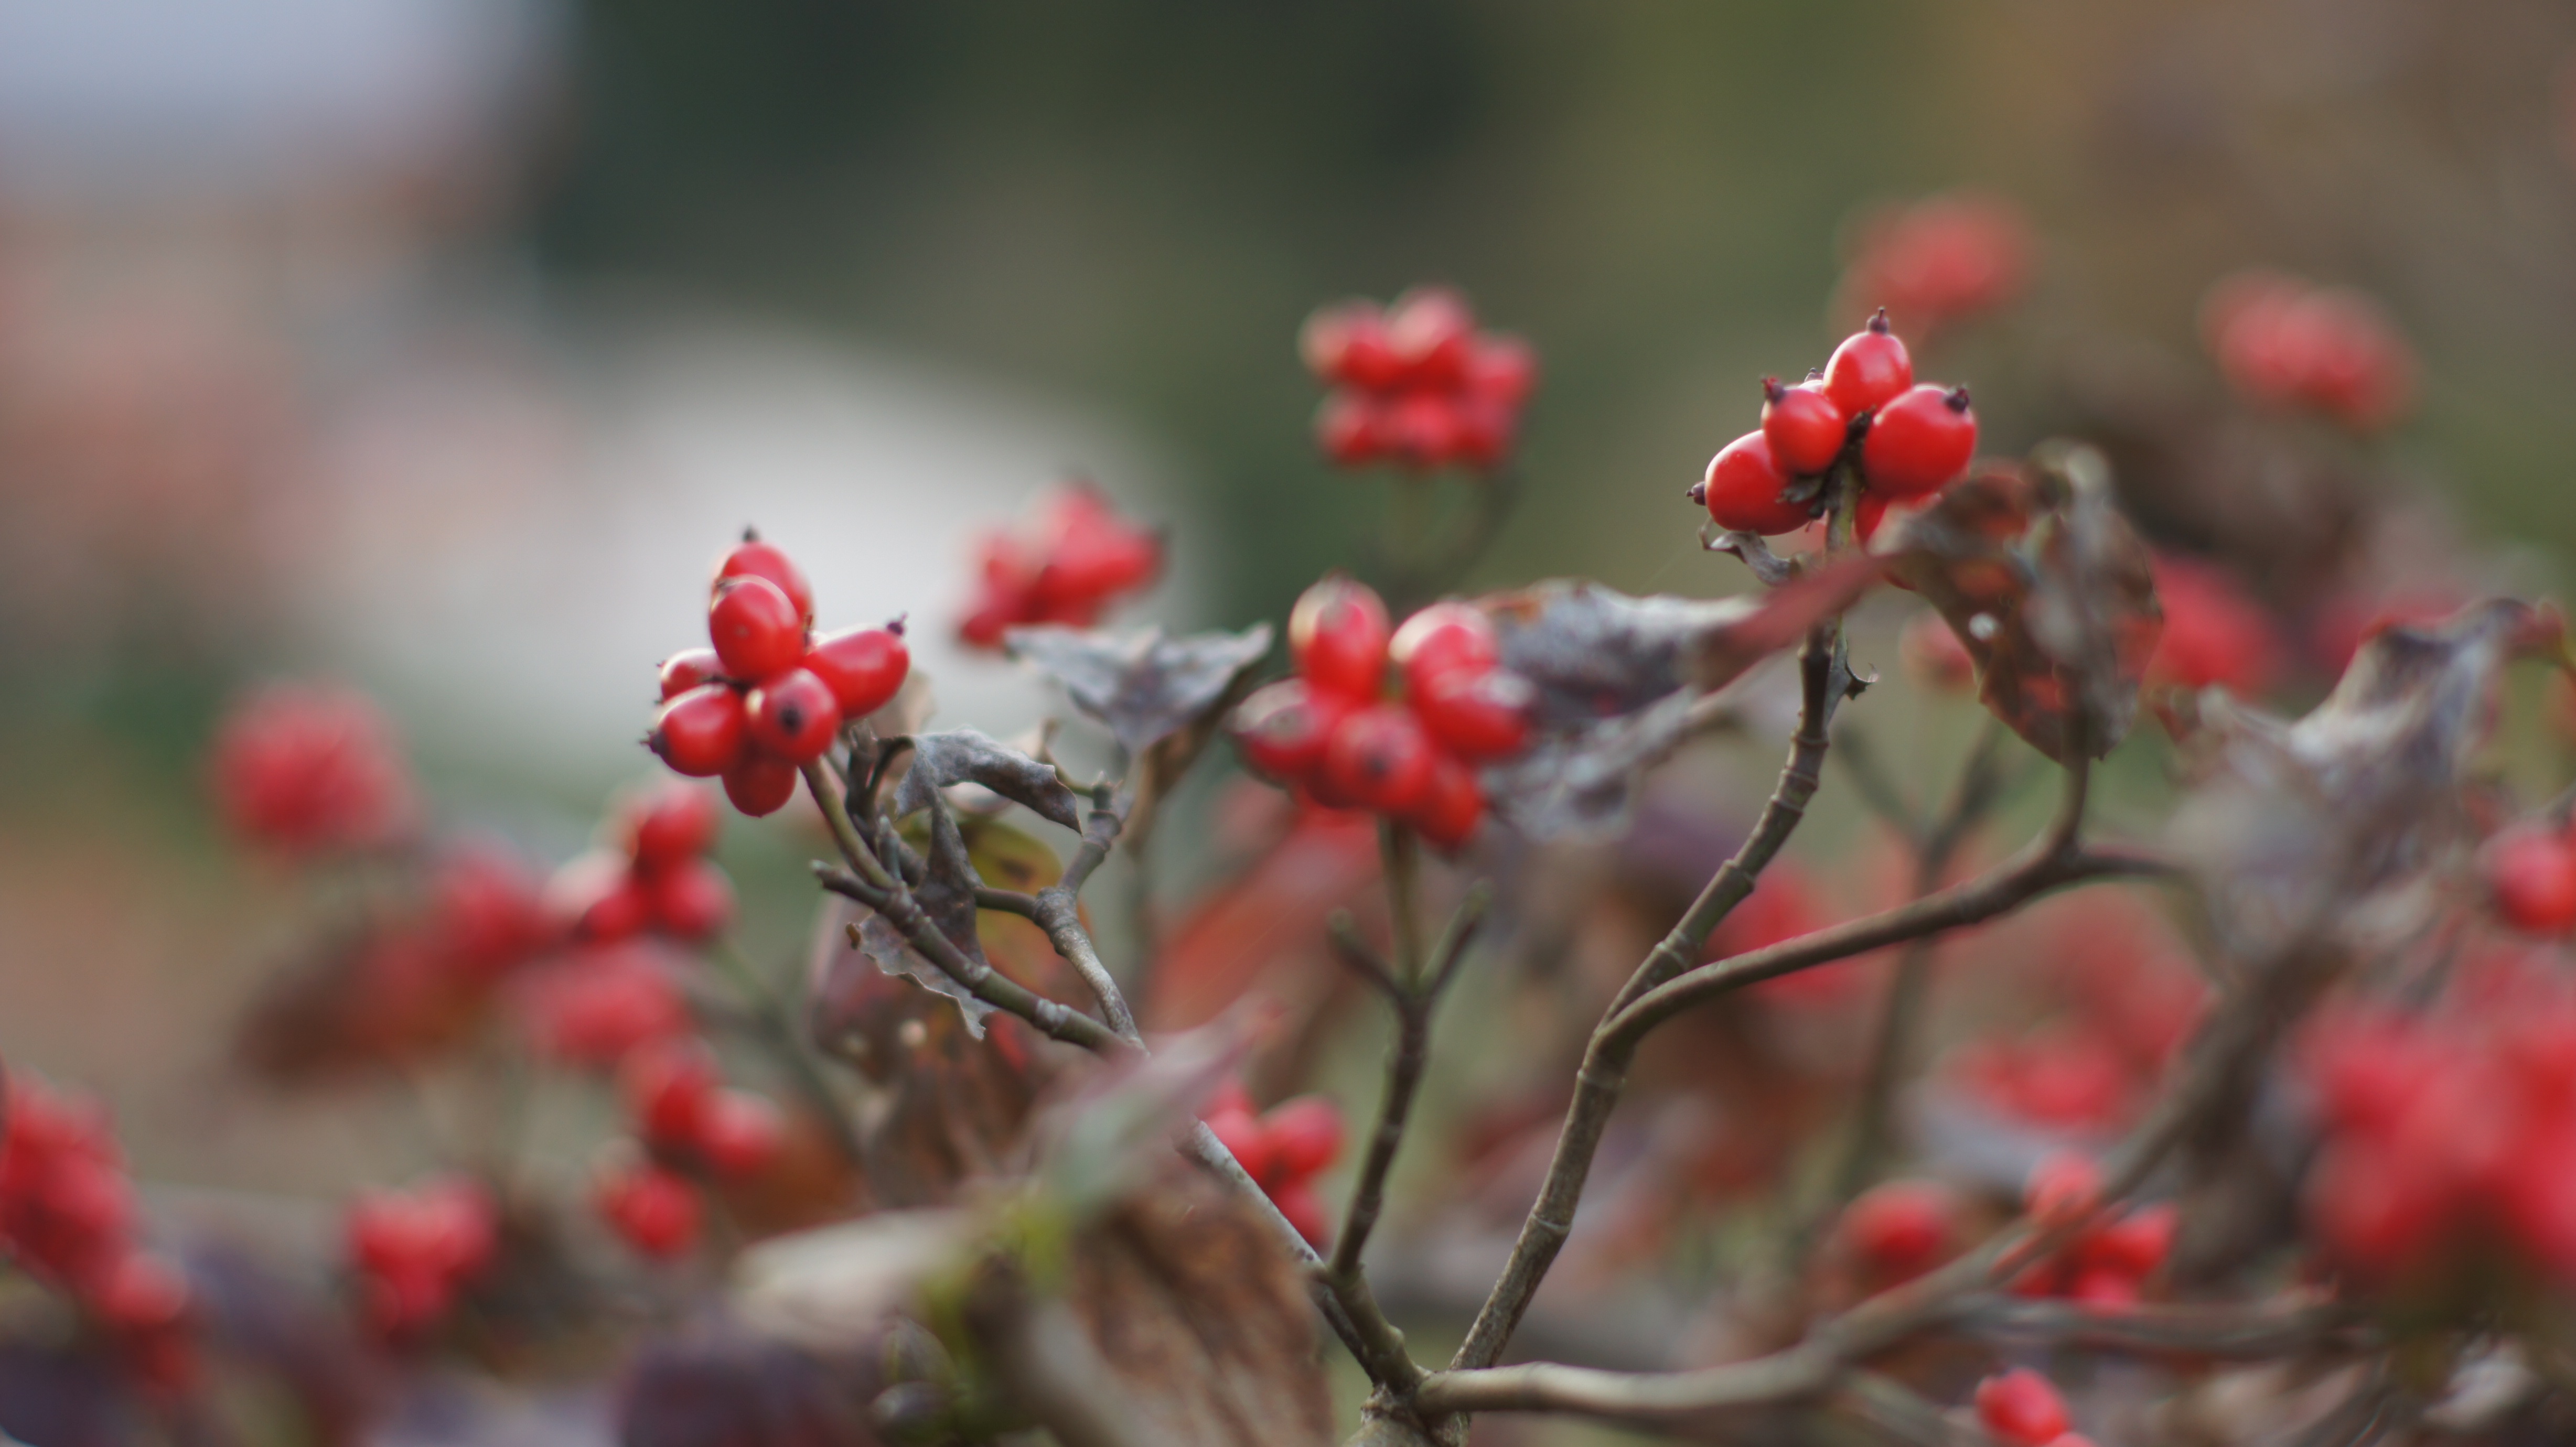
nature, branch, blossom, plant, berry, leaf, flower, petal, food, red, produce, autumn, botany, flora, wildflower, close up, nuts, shrub, bud, rose hip, macro photography, red fruit, flowering plant, land plant, thorns spines and prickles